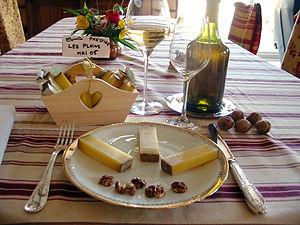
Comté est l'appellation d'origine d'un fromage français transformé principalement en Franche-Comté et bénéficiant d'une AOC depuis 1958 et d'une AOP depuis 1996. Son aire de production s'étend dans les départements du Jura, du Doubs et l'est de l'Ain.